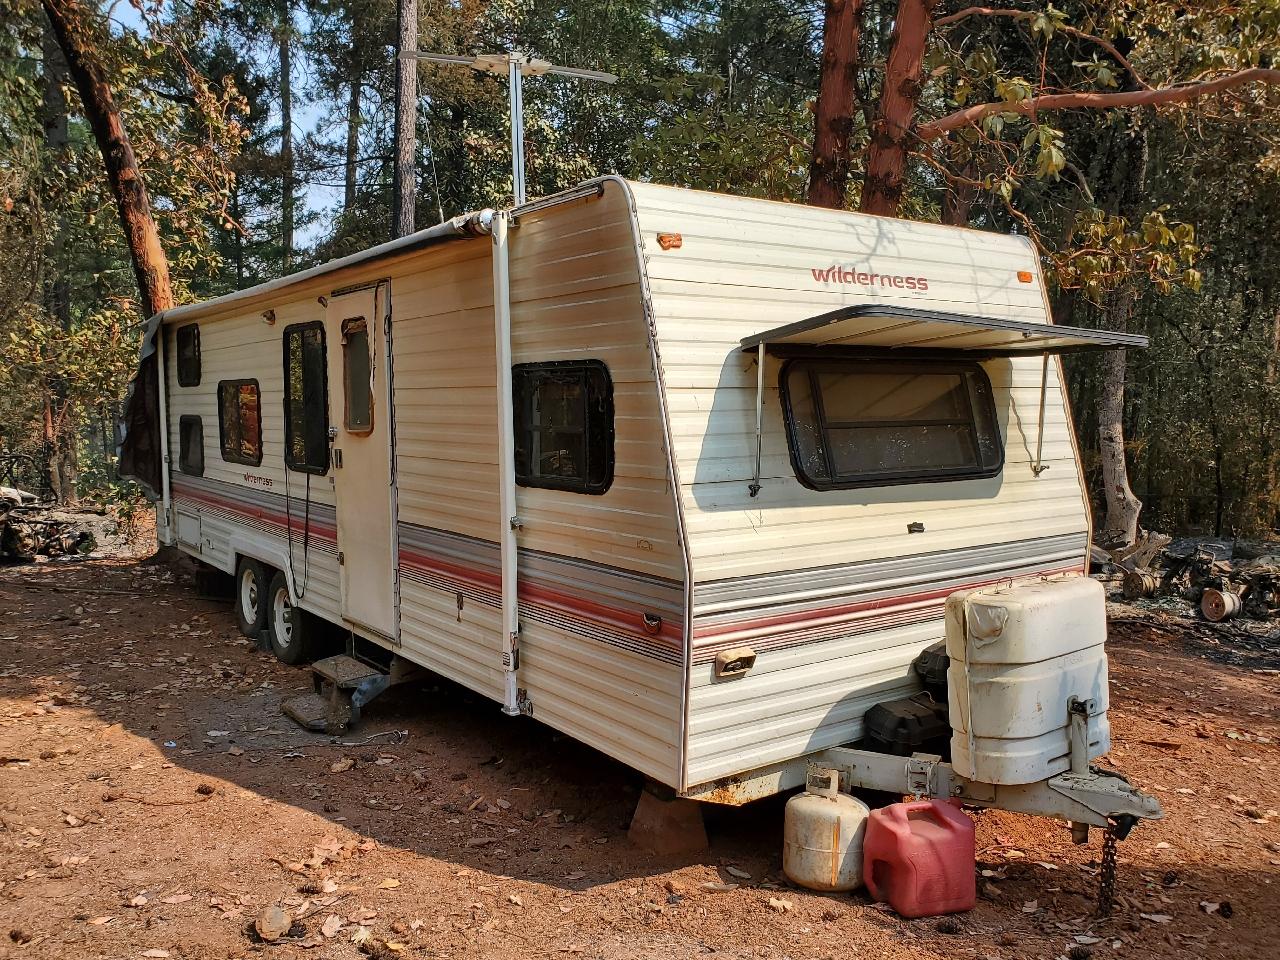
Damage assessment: major